Temescal Creek (Northern California)

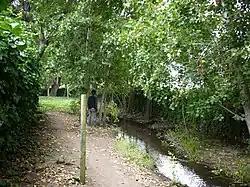
Temescal Creek in Oakland near Cavour Street

Temescal Creek is a perennial stream, and as such, was highly valued by early settlers. At its mouth, the indigenous Ohlone people (Chochen/Huichin band), and their predecessors, built up the shellmound of Emeryville, the largest and most studied shellmound on the shoreline of San Francisco Bay.